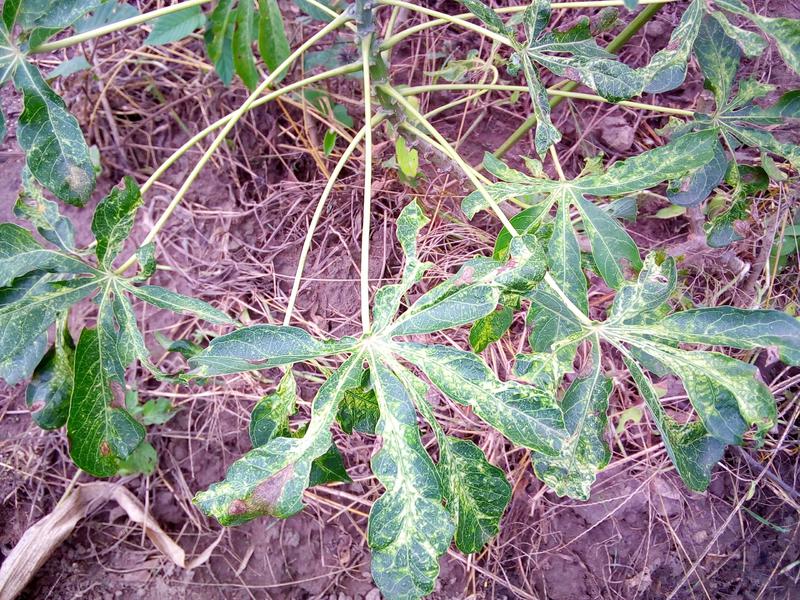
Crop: cassava
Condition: green_mottle